Duisburg-Meiderich Nord–Hohenbudberg railway

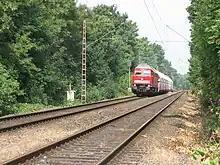
Freight train from Duisburg-Beeck in Duisburg-Meiderich; the line used to cross the railway from Meiderich Nord to Ruhrort here

The section between Baerl and Hohenbudberg was closed on 25 August 1969 and a year later, on 1 October 1970, this was followed by the closure of the section between Meiderich Nord and Buschmannshof junction. All tracks have now been completely dismantled.